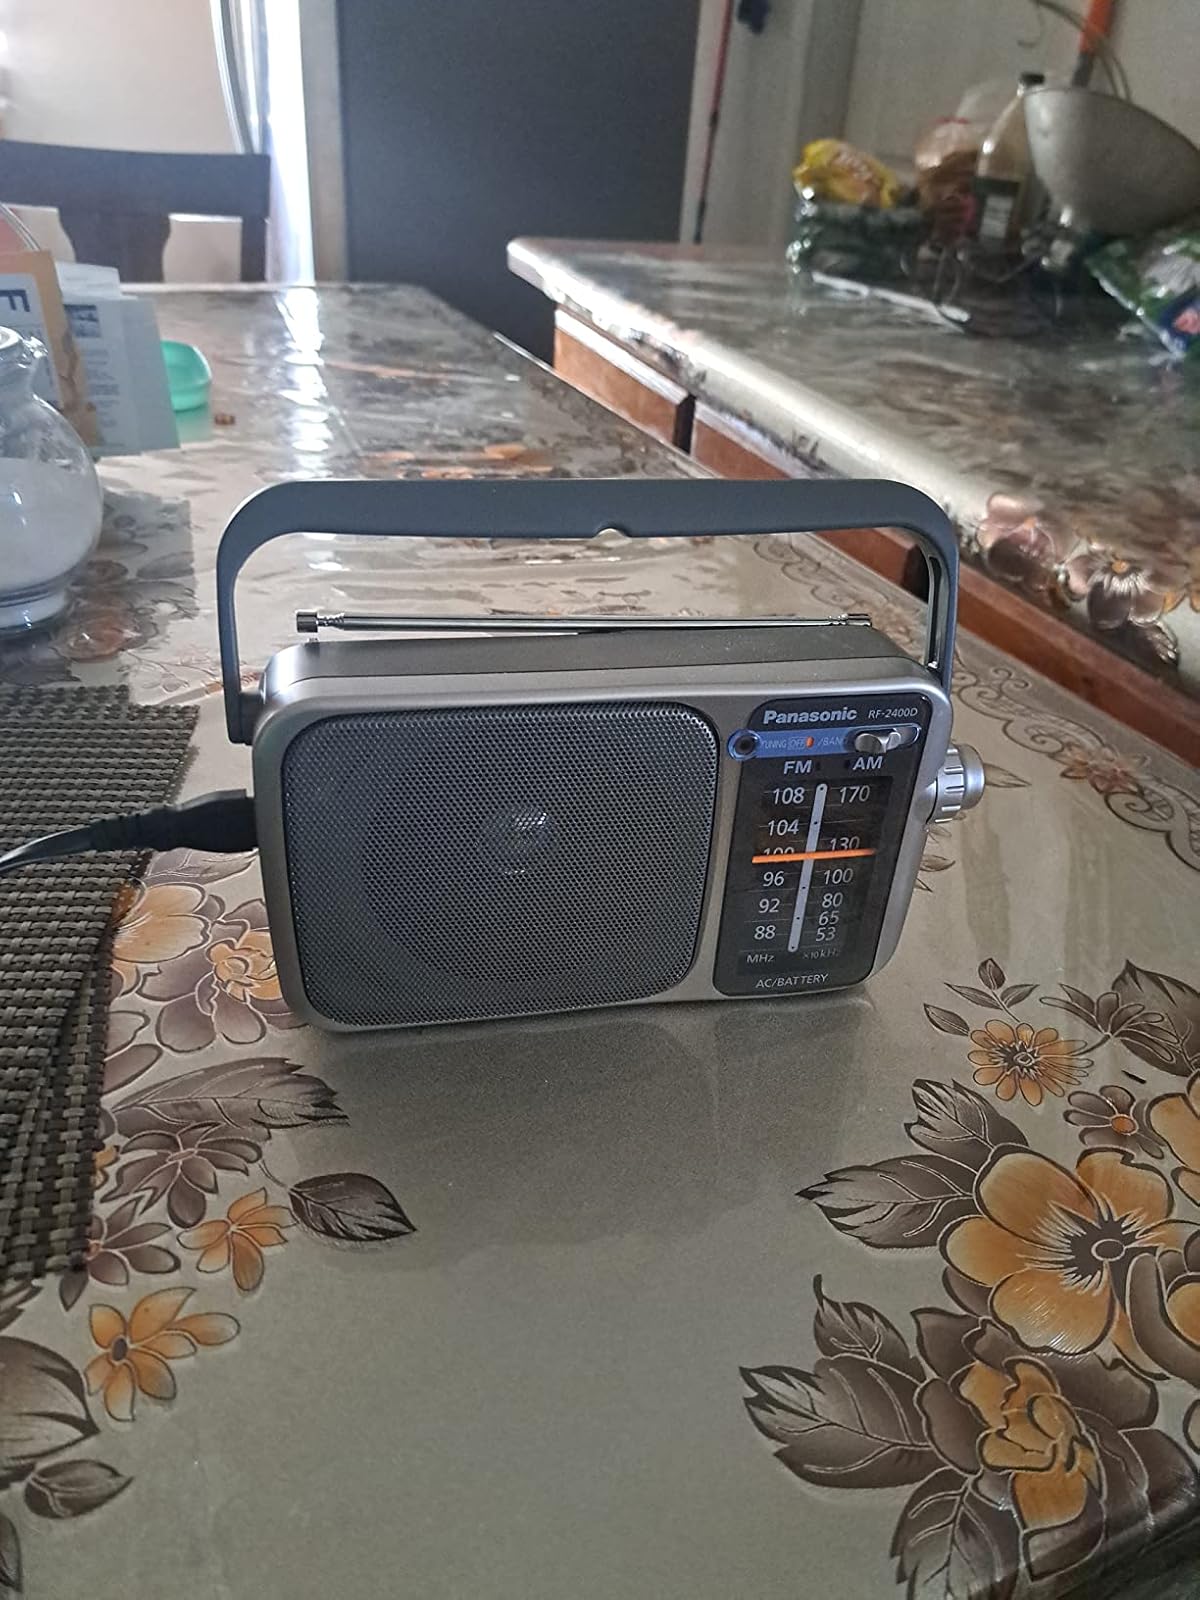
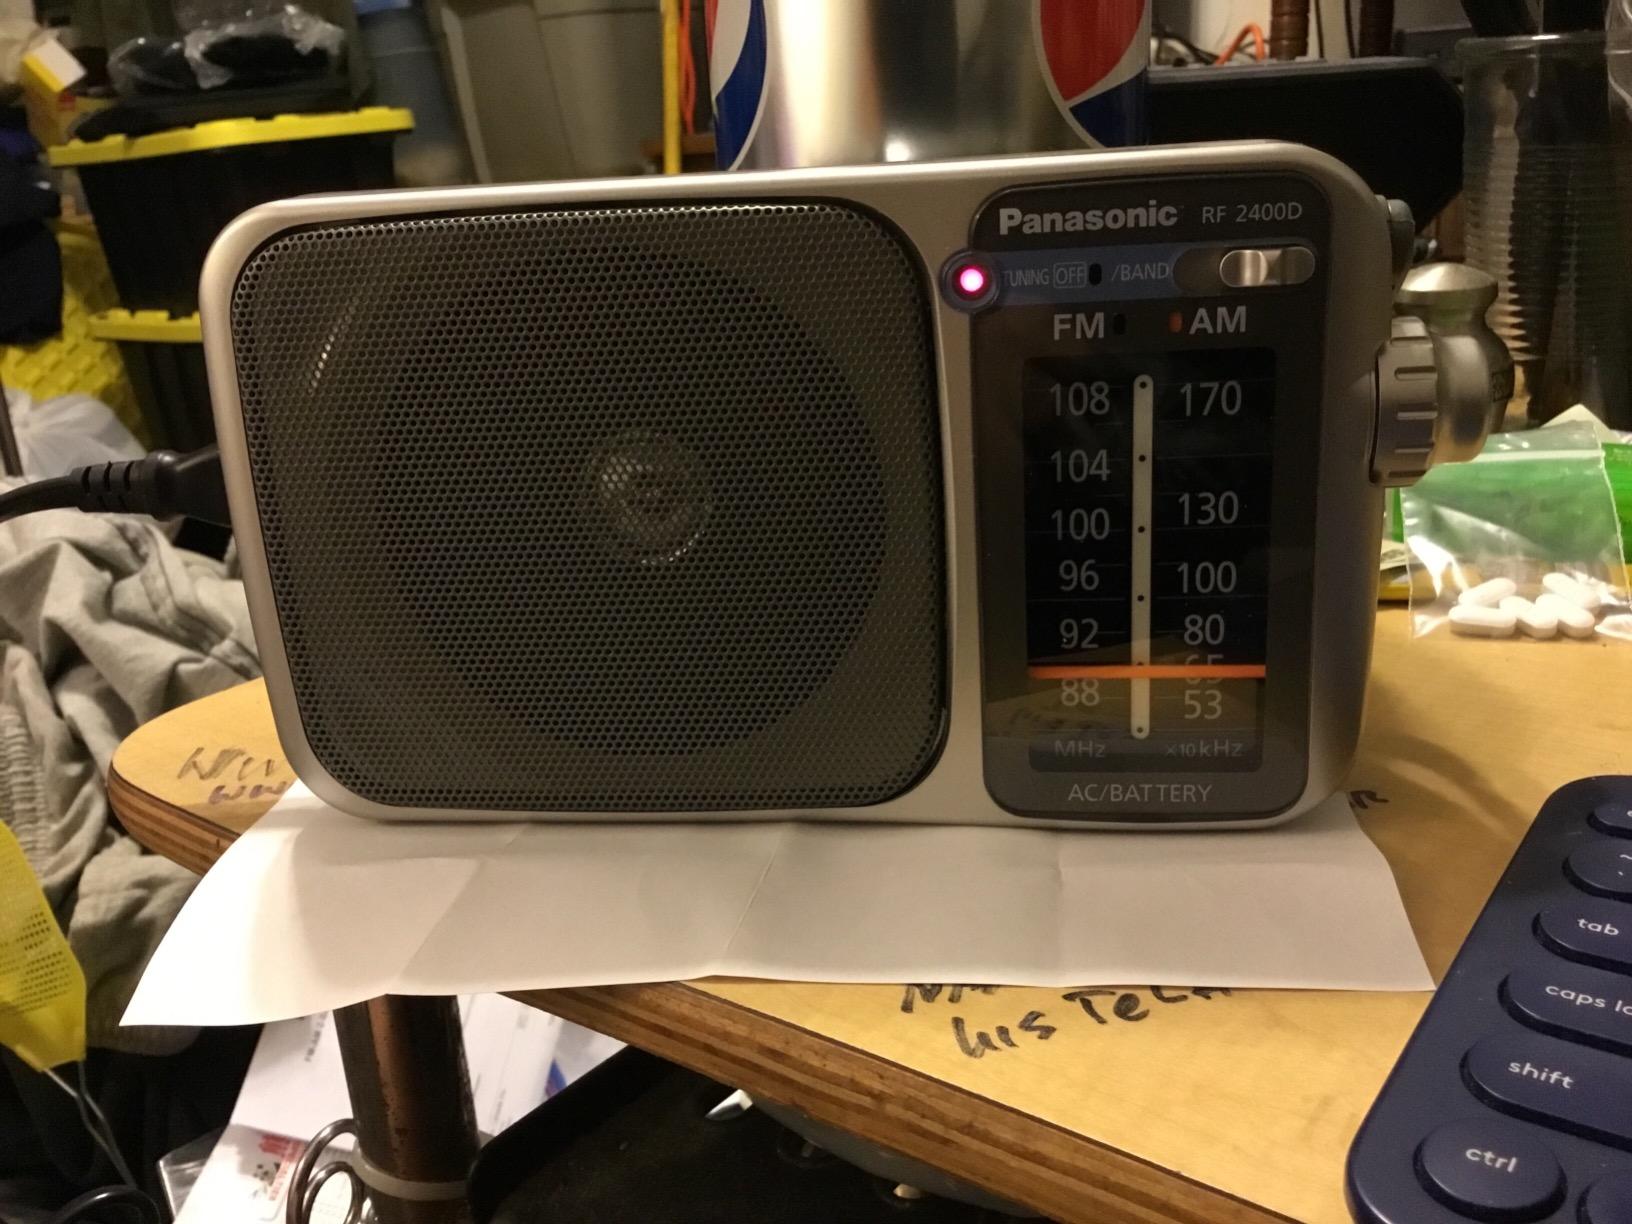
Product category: radio
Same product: yes